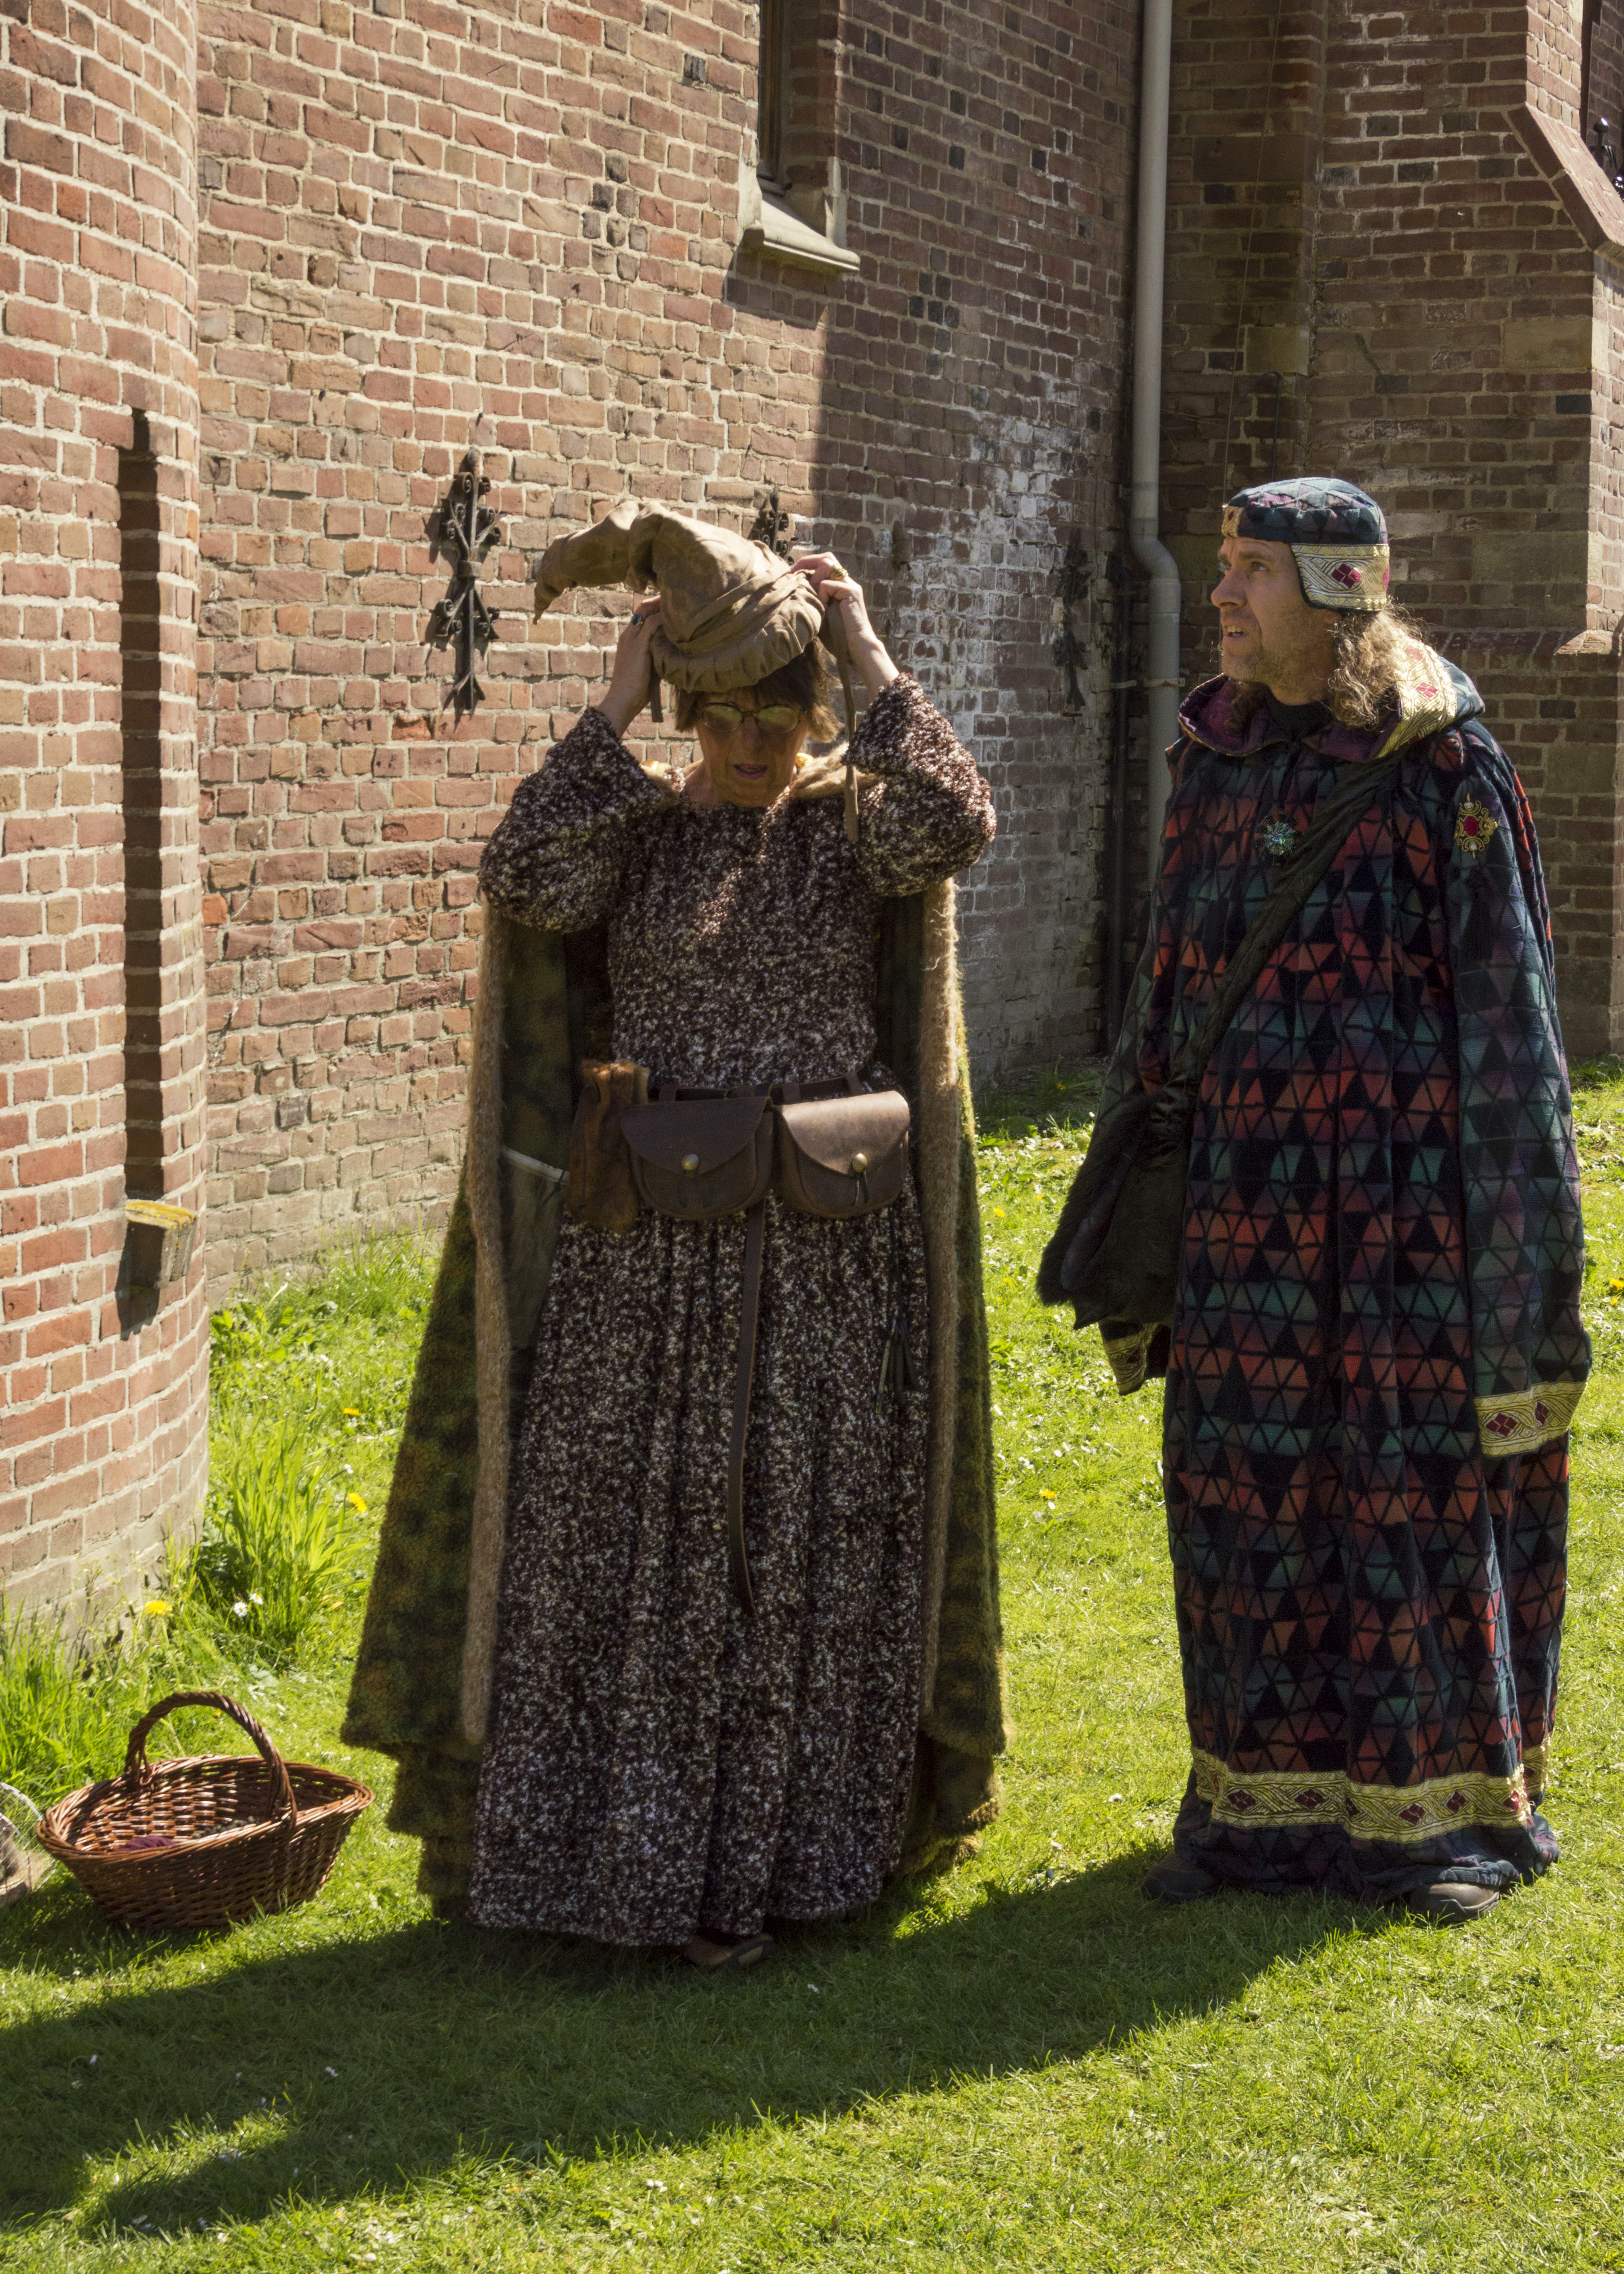
outdoor, people, photography, van, photo, pattern, fashion, nikon, clothing, cosplay, art, holland, festival, nederland, netherlands, de, fun, dress, dutch, outdoorphotography, picture, photograph, fotos, foto, fotografie, pd, event, costume, kasteel, gown, middle ages, paulvandevelde, pdvandevelde, padagudaloma, dordrecht, nederlandinfotos, eventphotography, evenementenfotografie, pvdvfotografie, pdvandeveldedordrecht, nederlandsefotografie, dutchphotogaraphy, totallydutch, fotografienederland, hollandsefotografie, fotografieholland, velde, haarzuilens, dehaar, elfia, eff, kasteeldehaar, elffantasyfair, elfiahaarzuilens, elfia2014, eff2014